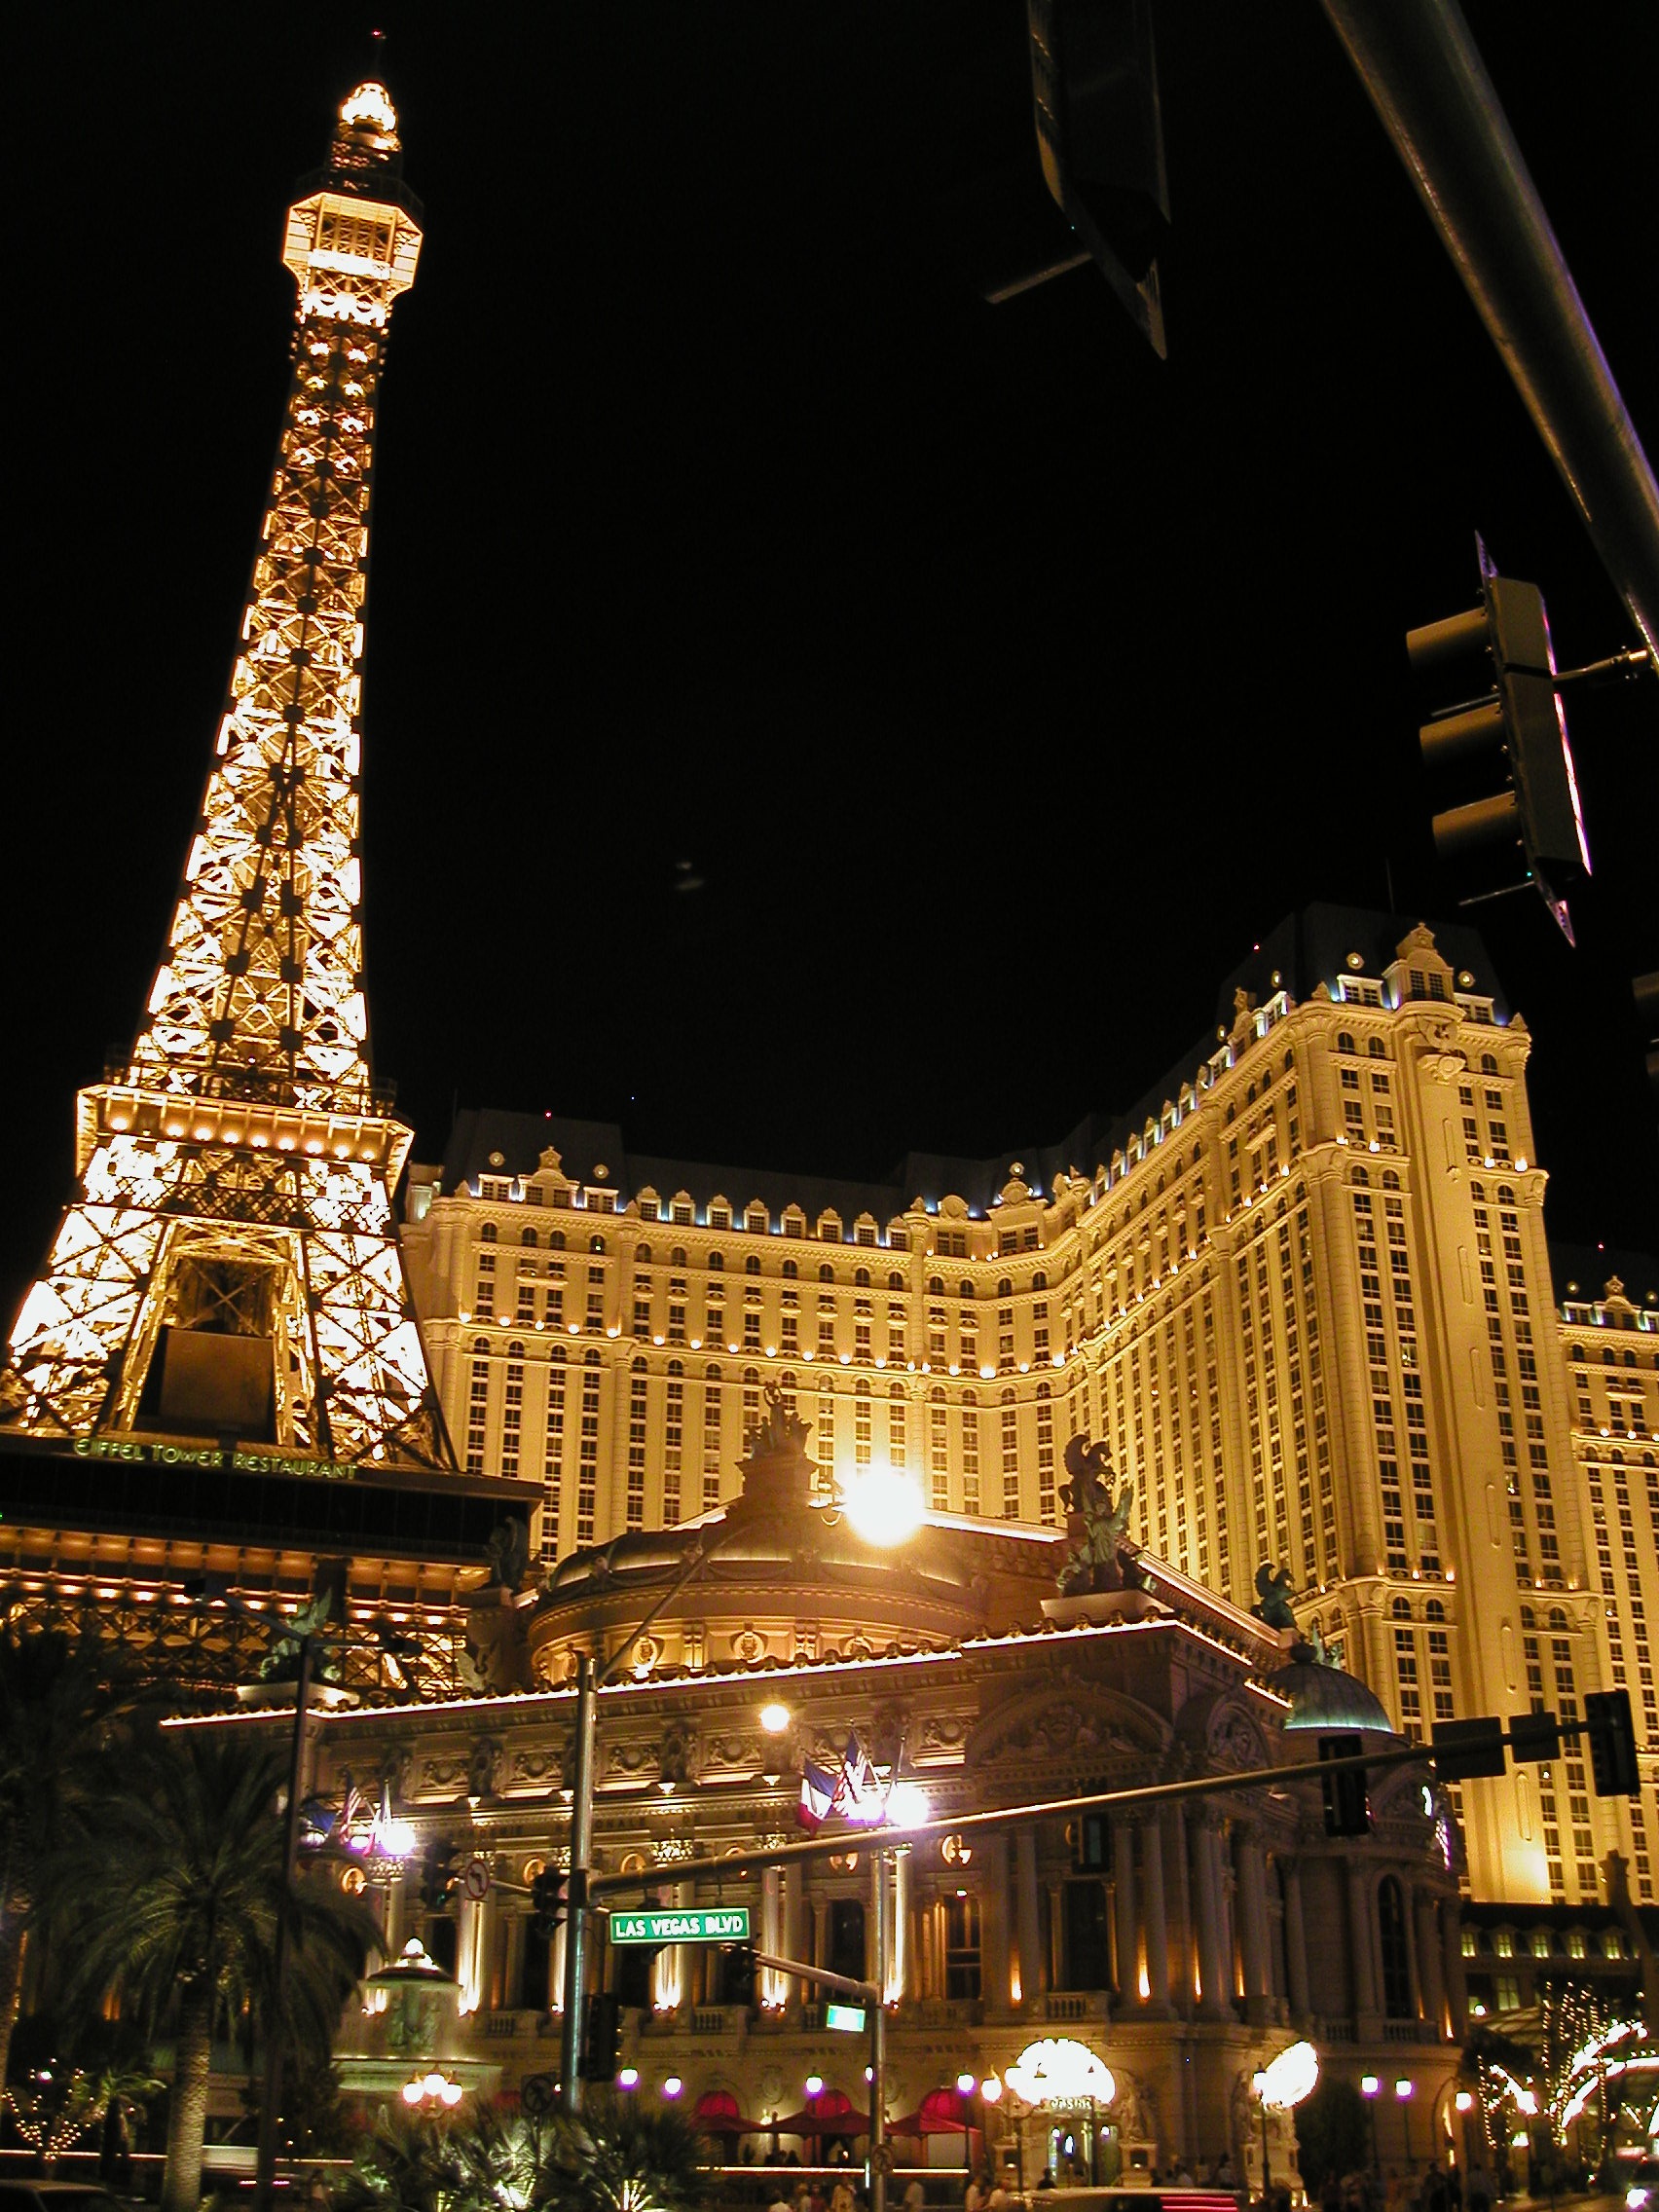
night, eiffel tower, evening, tower, landmark, lighting, illuminated, christmas decoration, replica, casinos, metropolis, las vegas